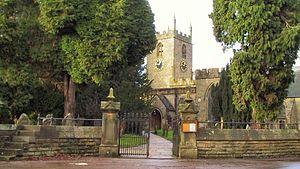
Darley Dale, ou simplement Darley, est une ville du Derbyshire, Angleterre, d'une population d'environ 6 000 habitants. Elle se situe au Nord de Matlock, sur la rivière Derwent.